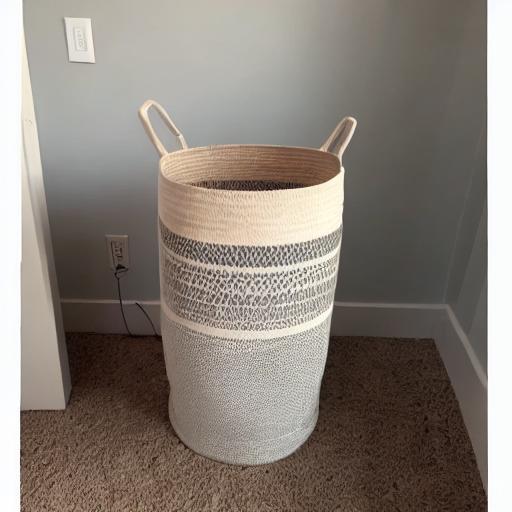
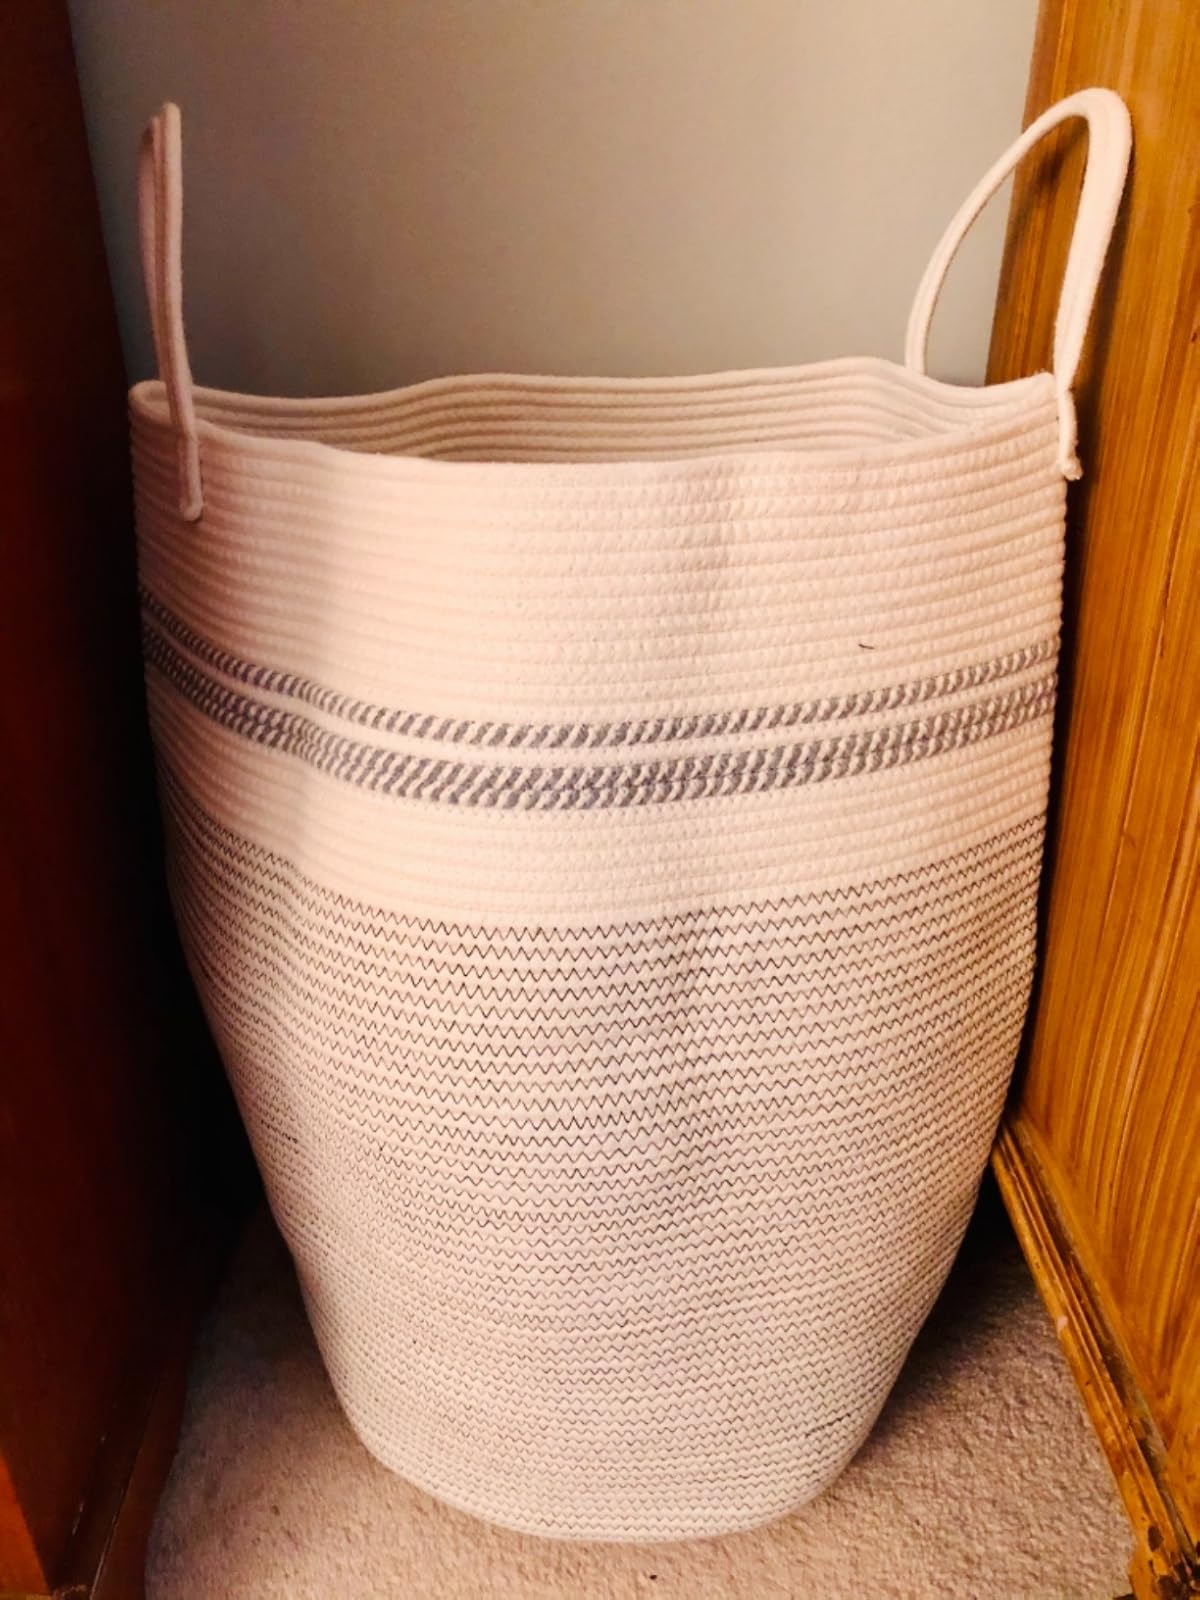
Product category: items_hamper
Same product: no